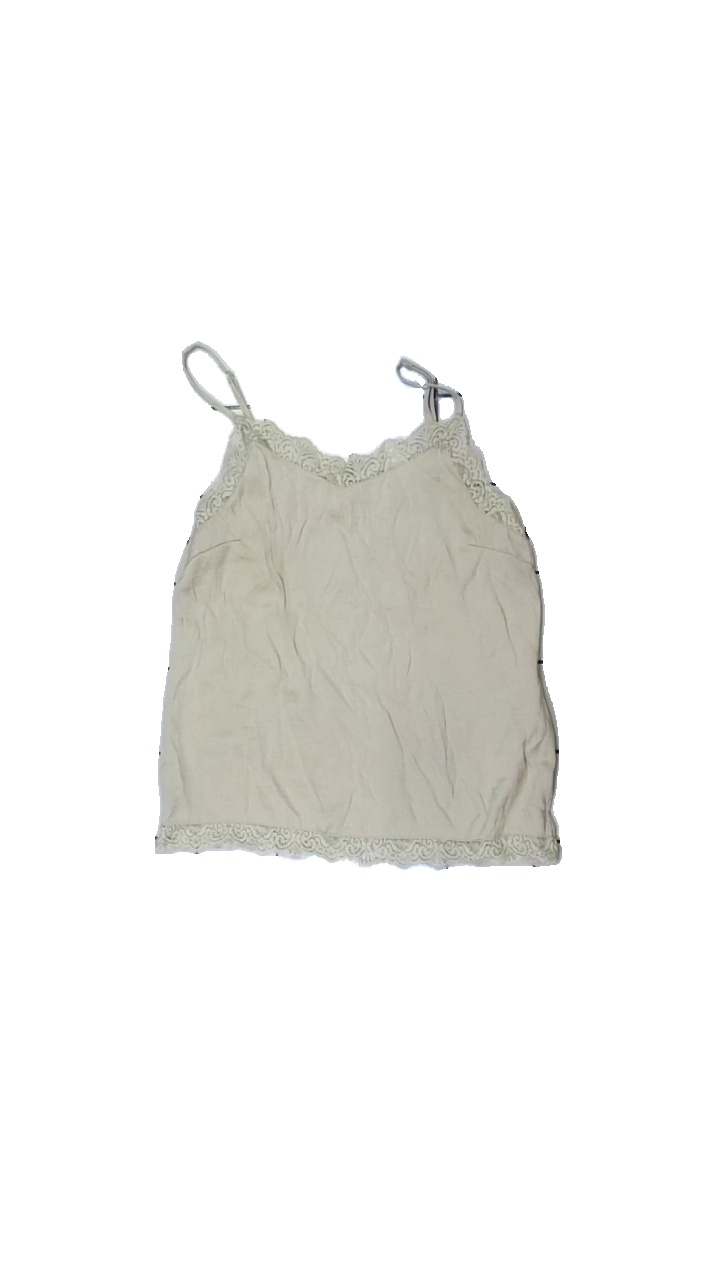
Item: Tank Top (Ladies)
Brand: Vila
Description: beige linne med spets detaljer. nopprig på baksidan
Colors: Beige
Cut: Regular
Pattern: Lace
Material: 63% polyester 37% cotton
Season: Summer
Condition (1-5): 3
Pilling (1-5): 3
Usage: Export
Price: <50